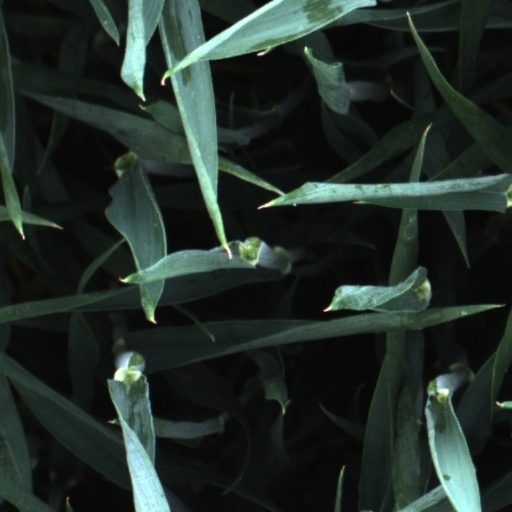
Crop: wheat